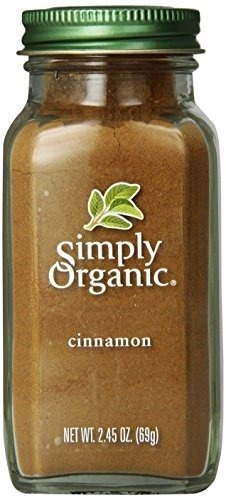
Item Name: Simply Organic Cinnamon Ground ORGANIC 2.45 oz bottle ( Value Bulk Multi-pack)
Value: 2.5
Unit: Ounce

Price: 5.26